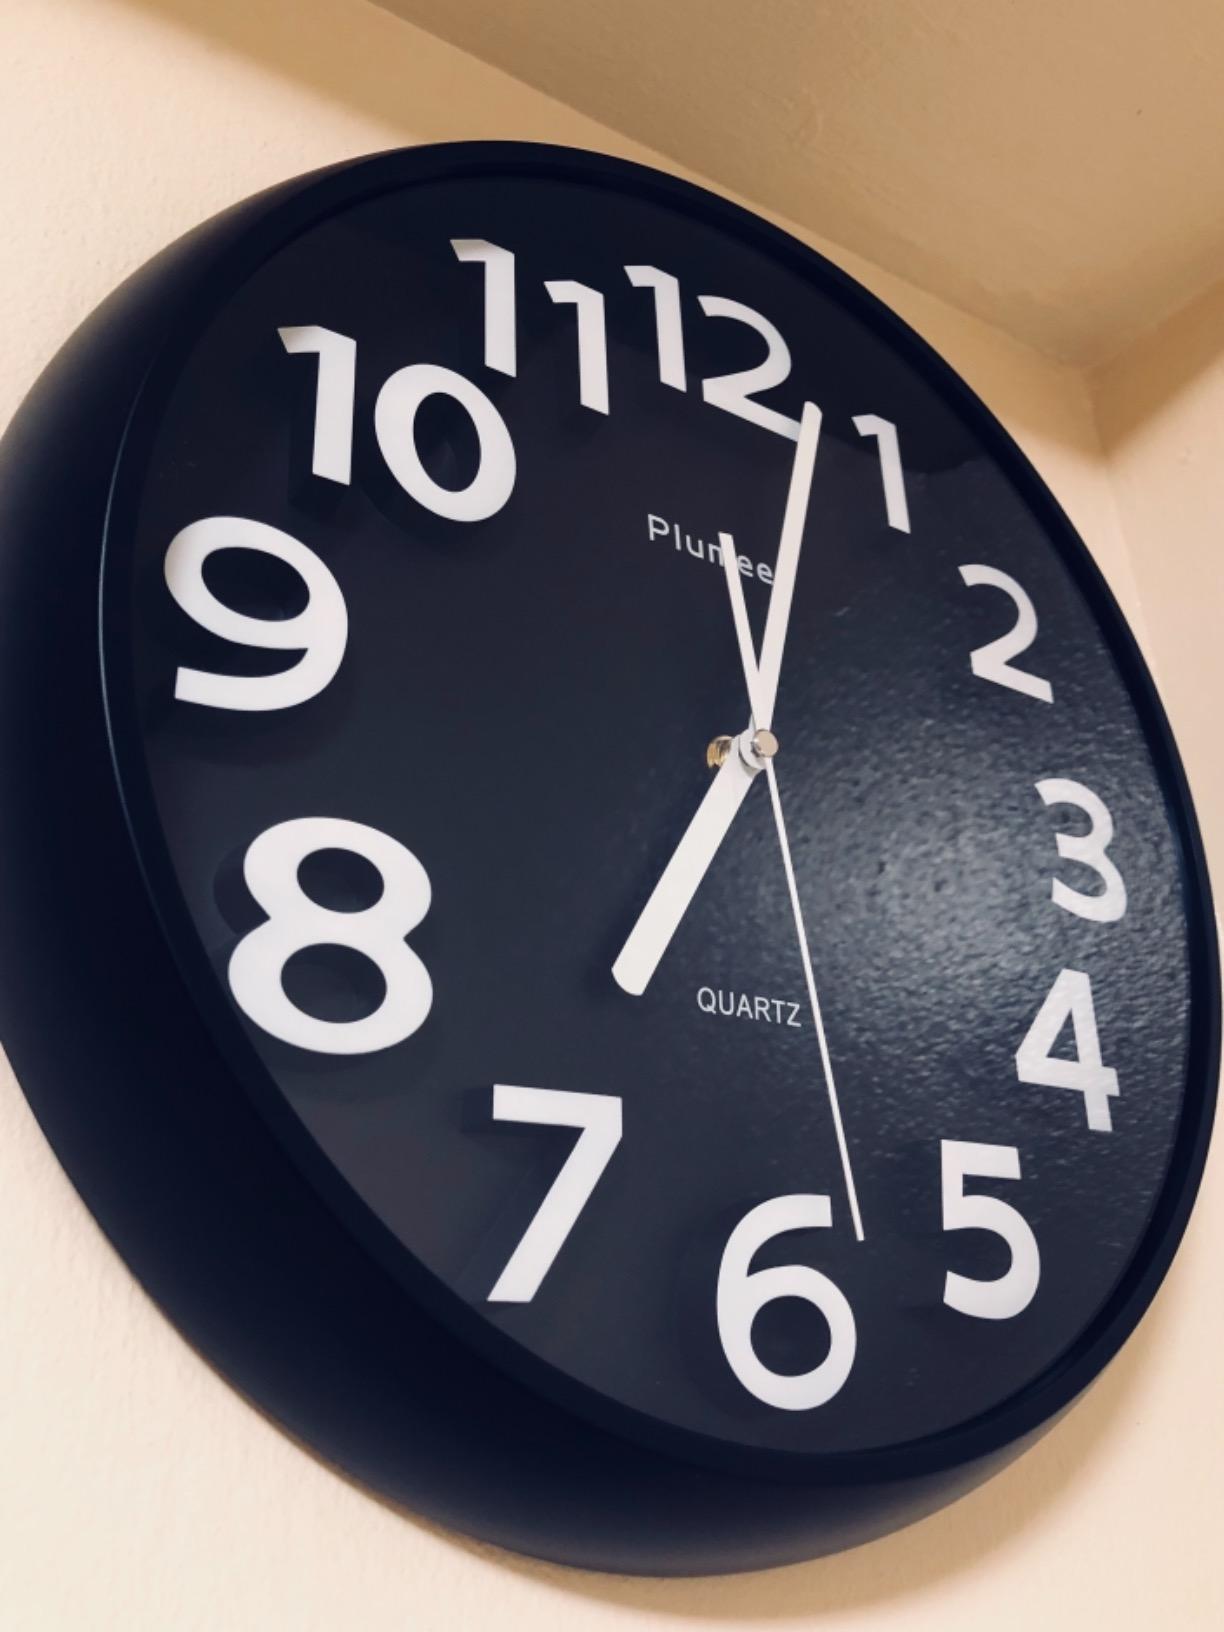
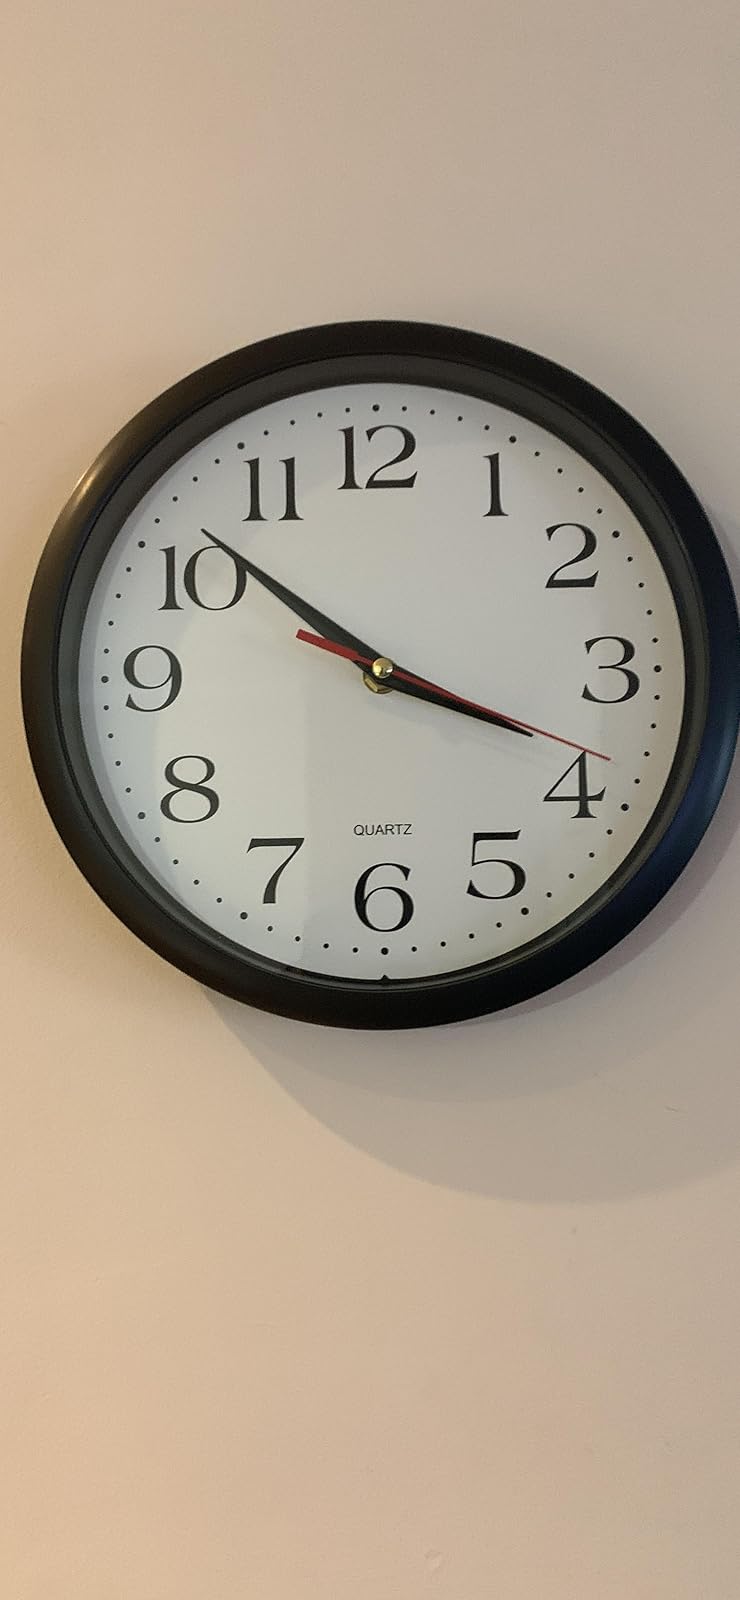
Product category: clock
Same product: no